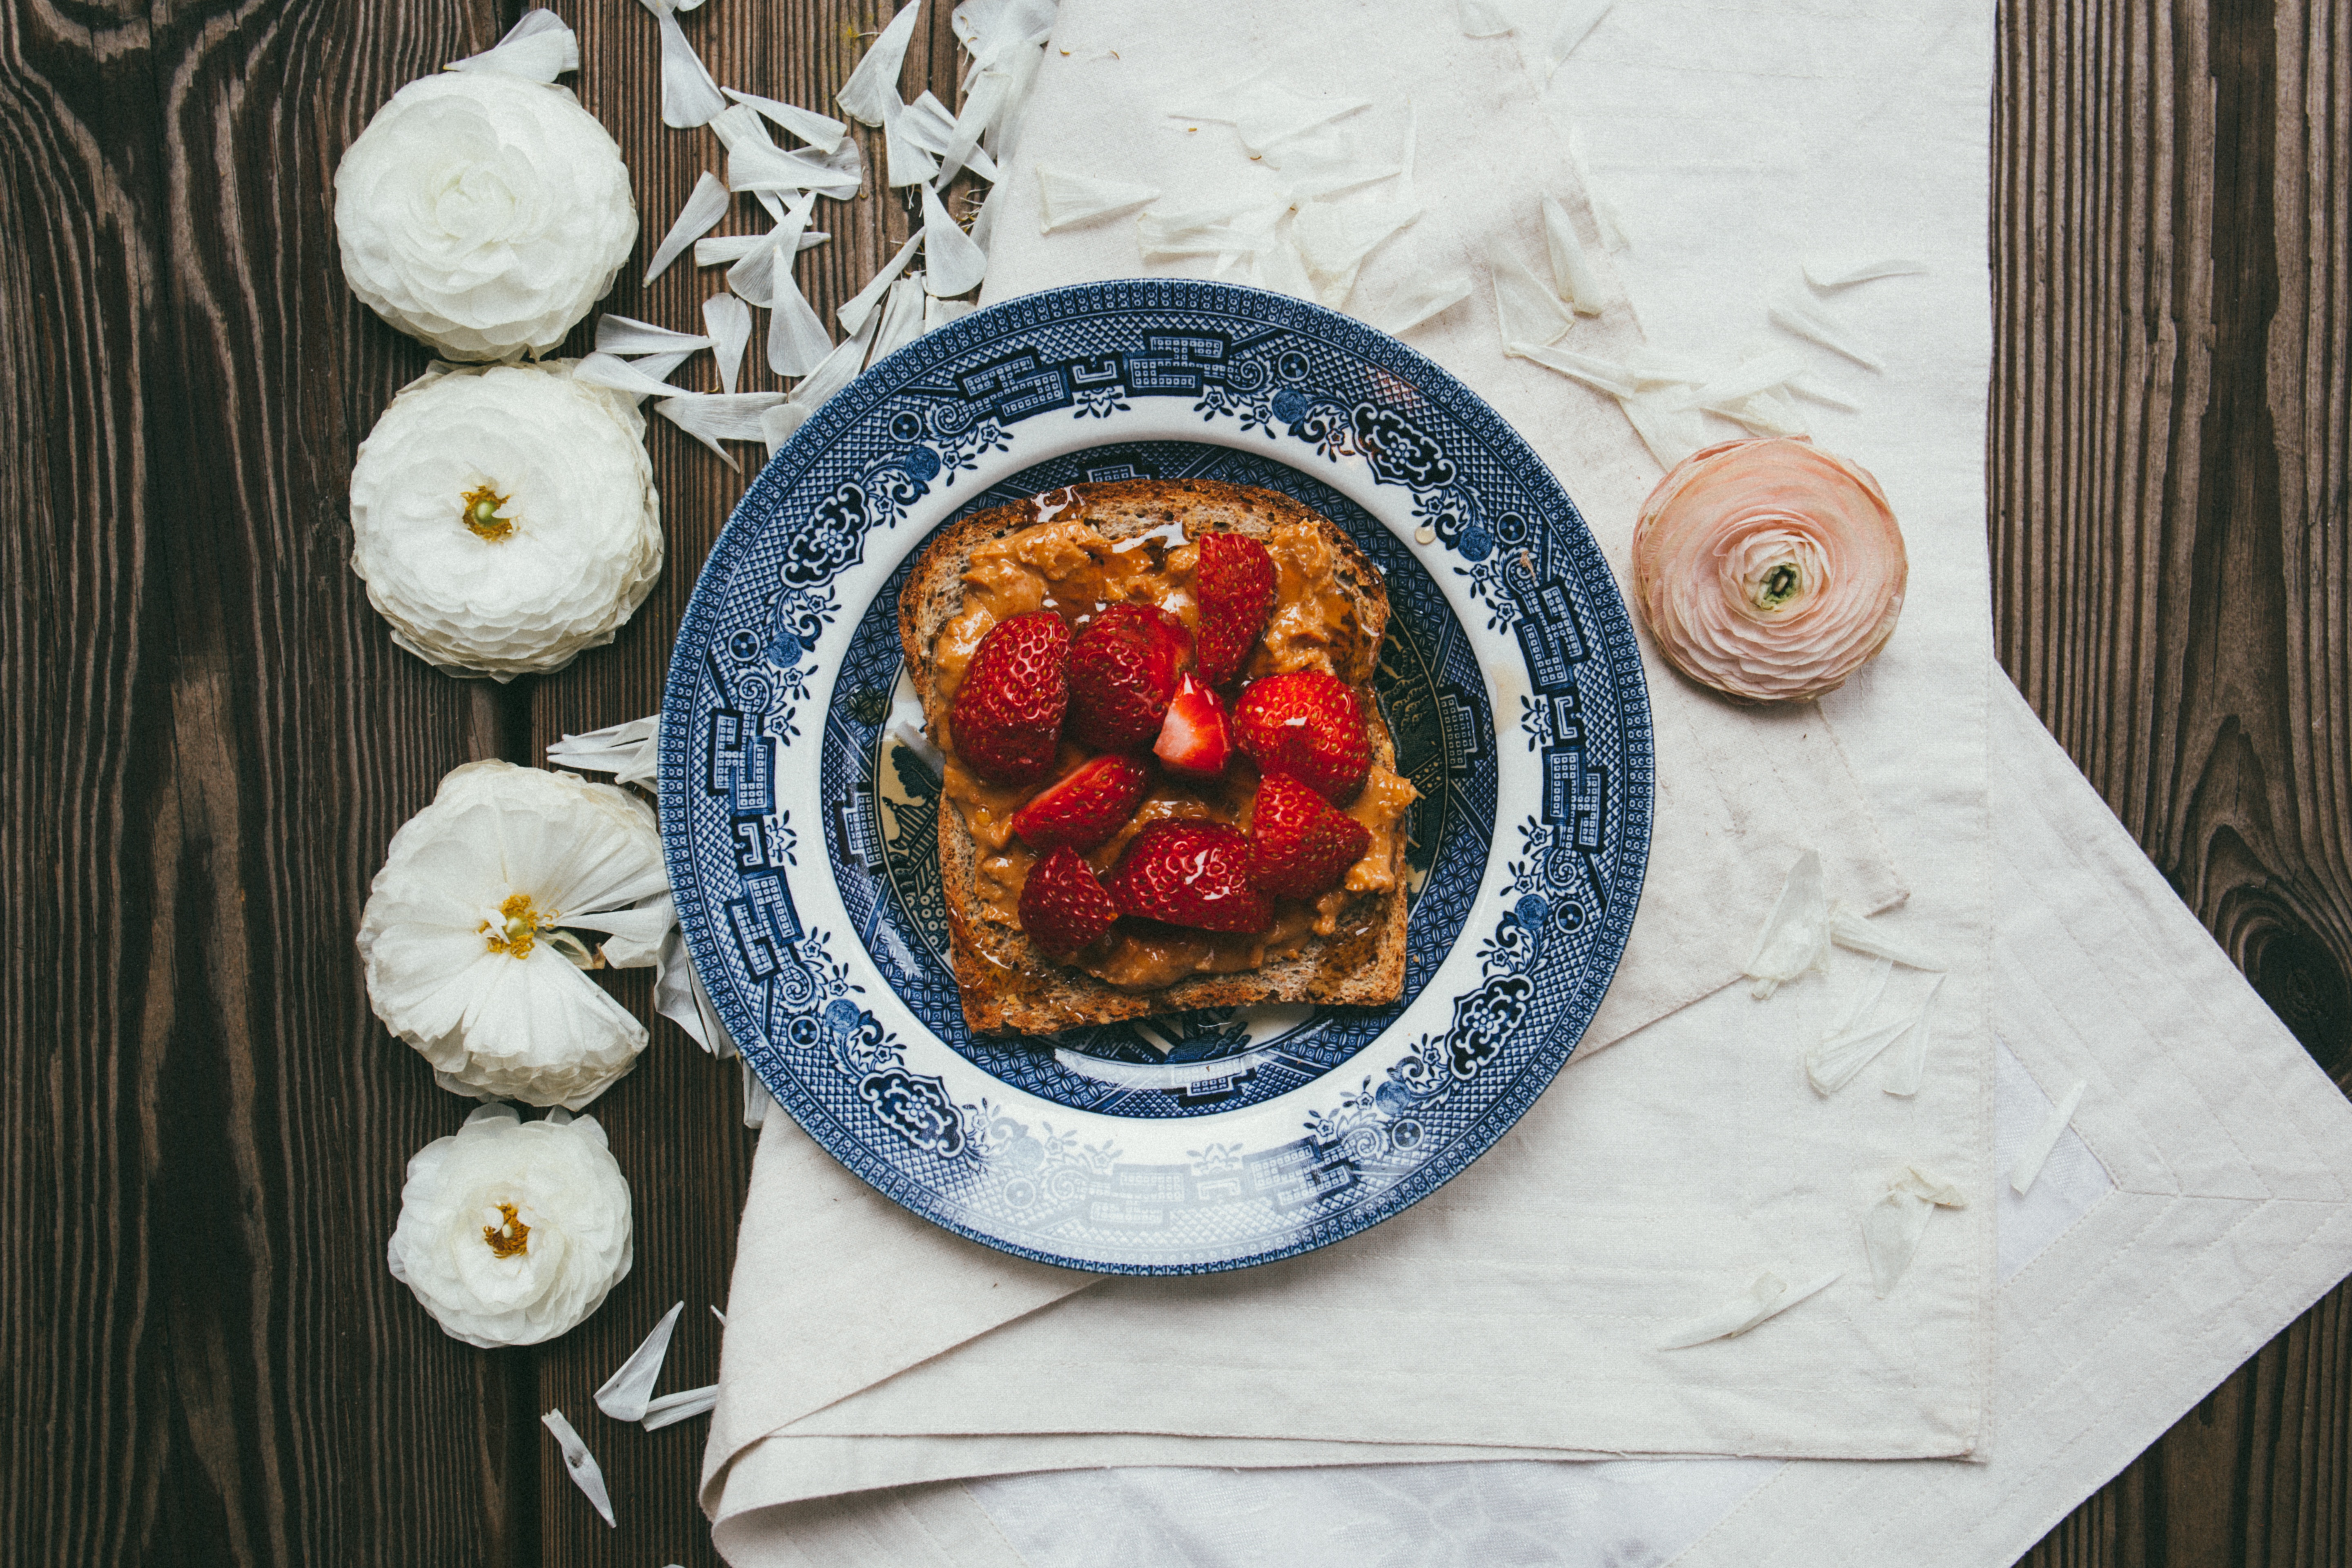
table, leaf, flower, food, produce, breakfast, still life, strawberry, painting